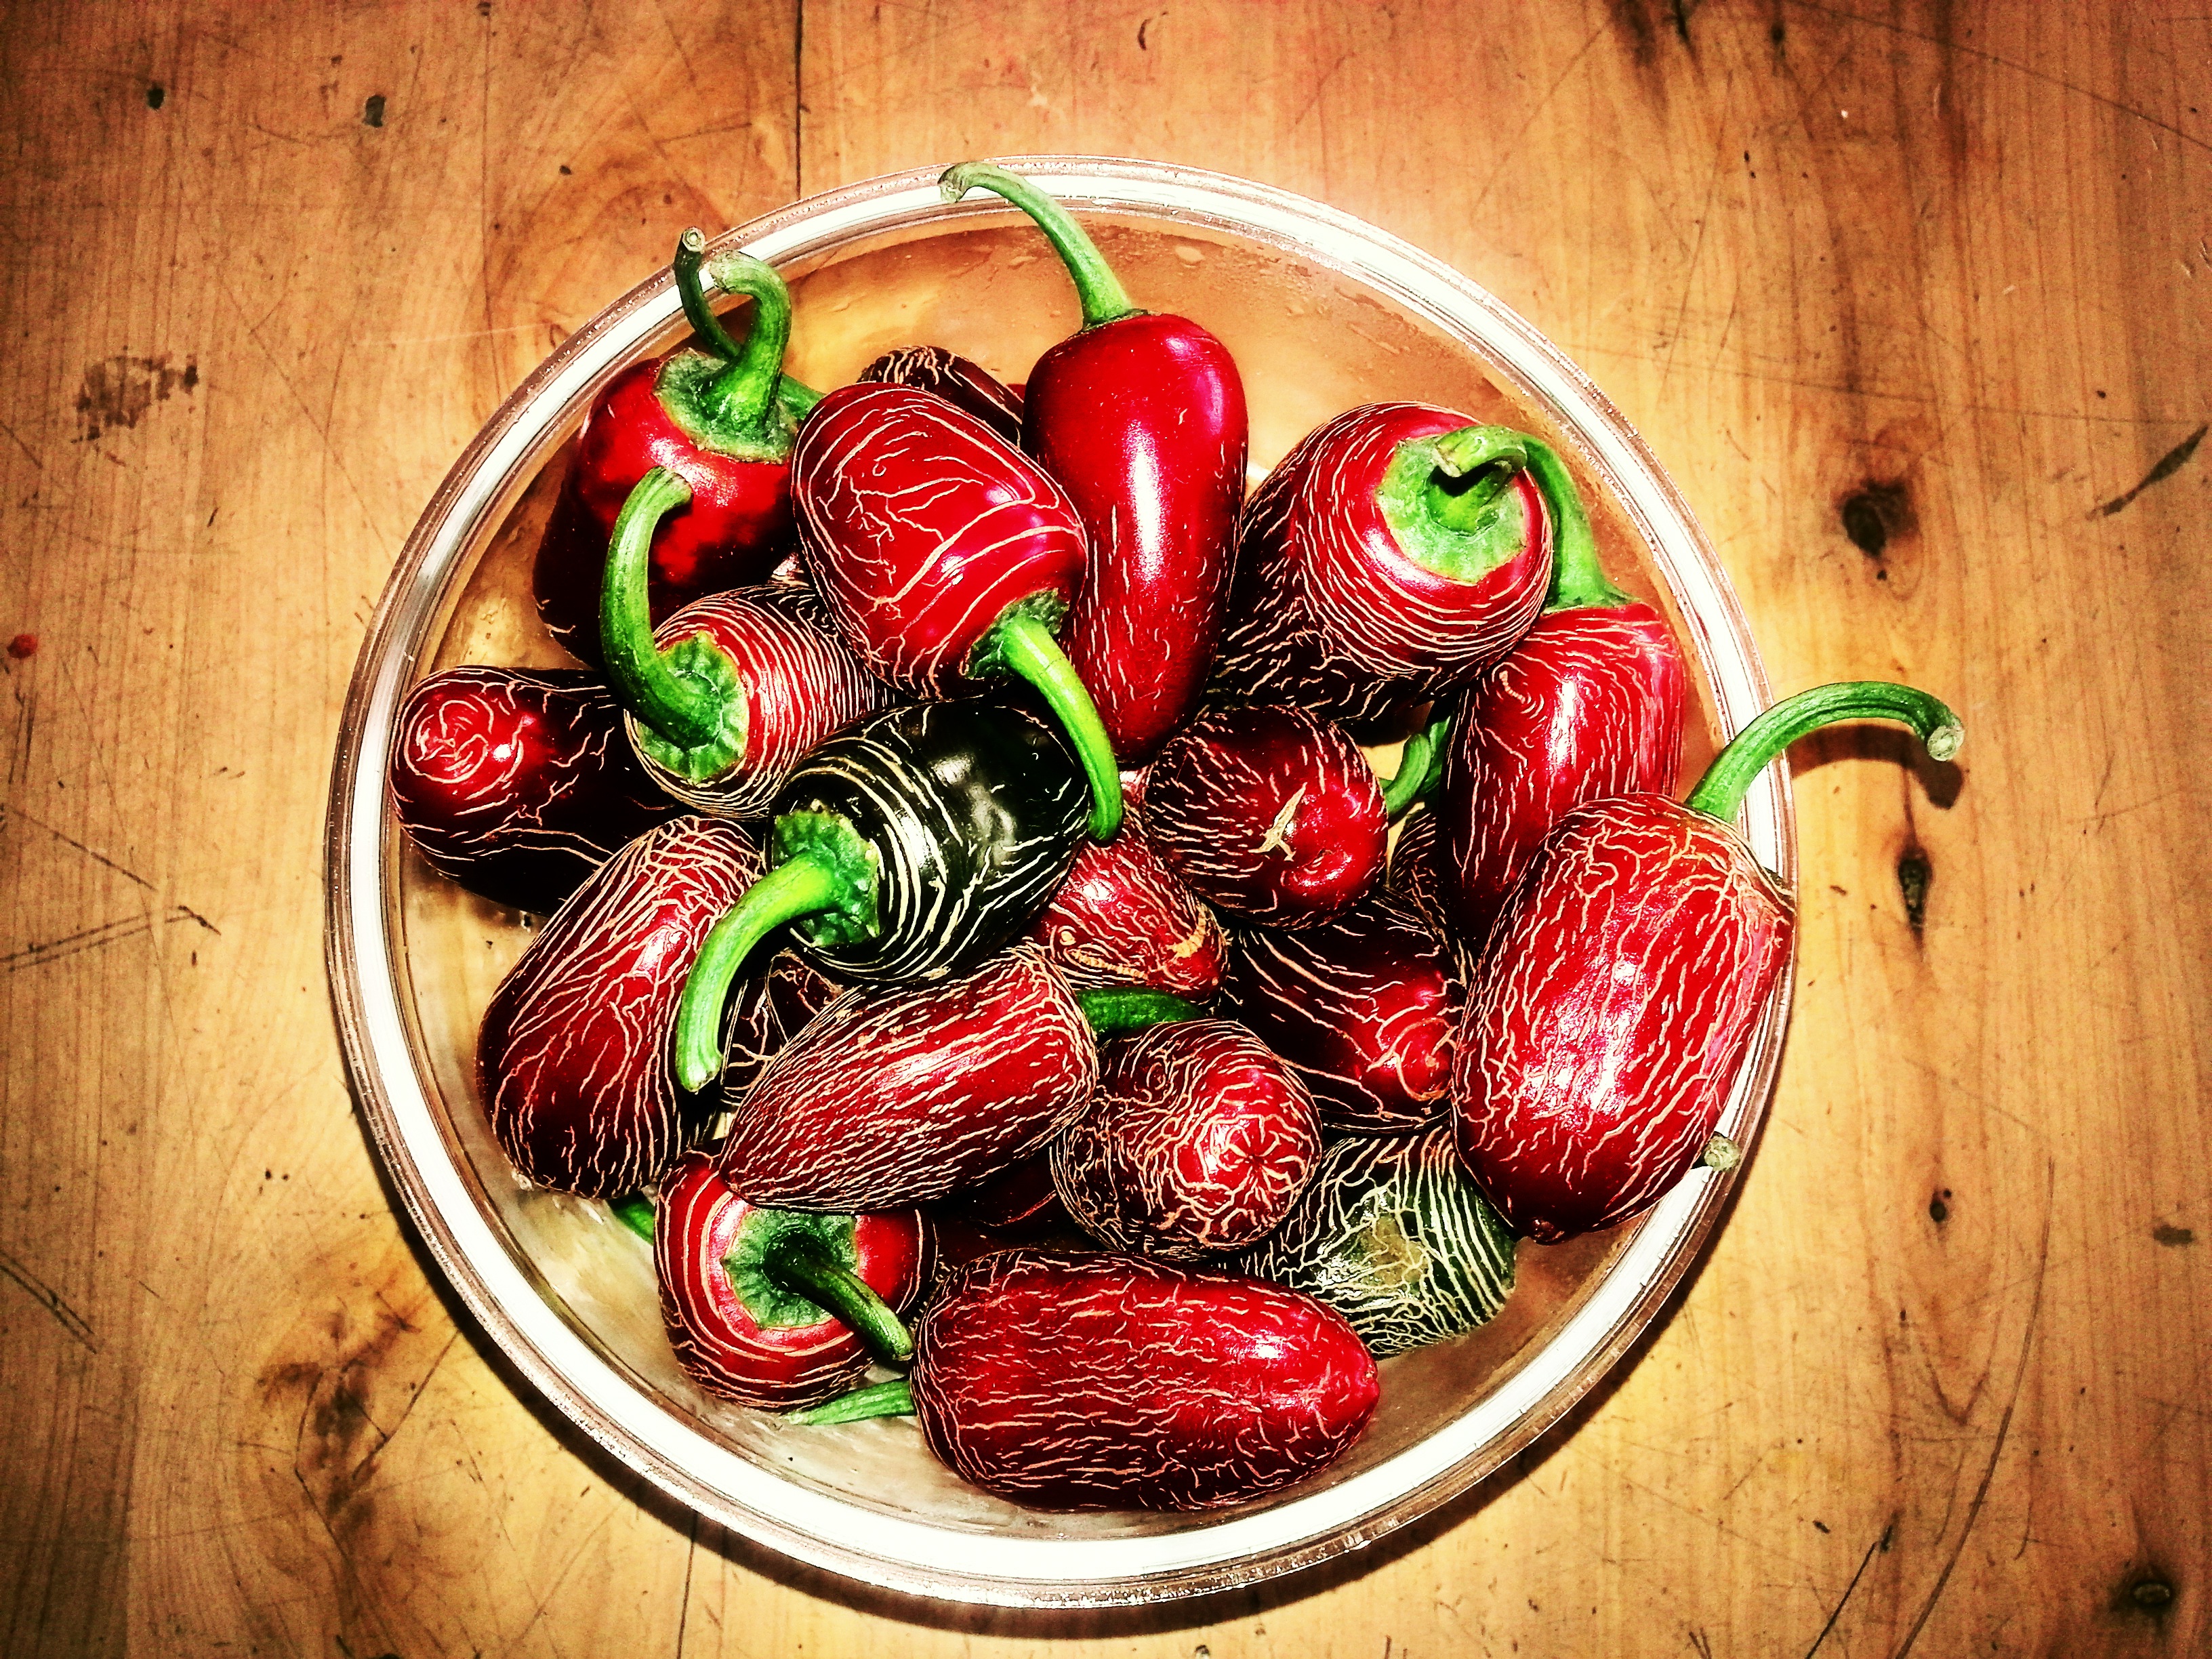
plant, wood, fruit, food, red, produce, vegetable, still life, strawberry, strawberries, red pepper, flowering plant, land plant